Jonathan M. Wainwright (general)

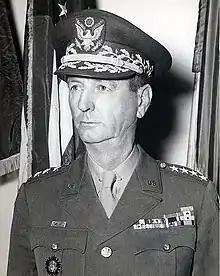
Wainwright after World War II and promotion to full General

Jonathan Mayhew Wainwright IV (23 August 1883 – 2 September 1953) was an American army general and the Commander of Allied forces in the Philippines at the time Japan surrendered to the United States, during World War II.